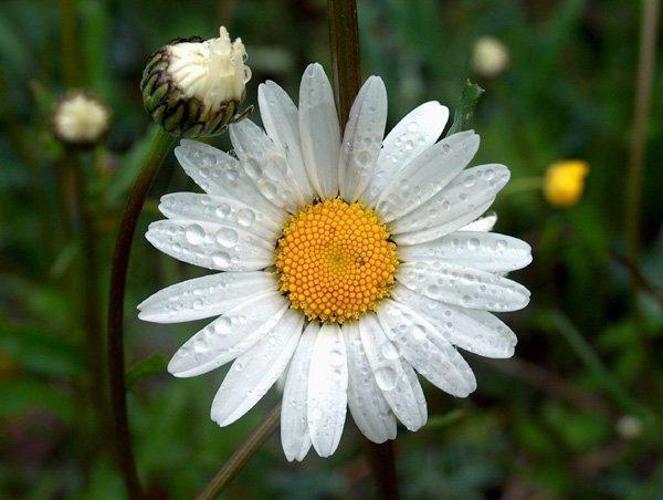
Label: oxeye daisy